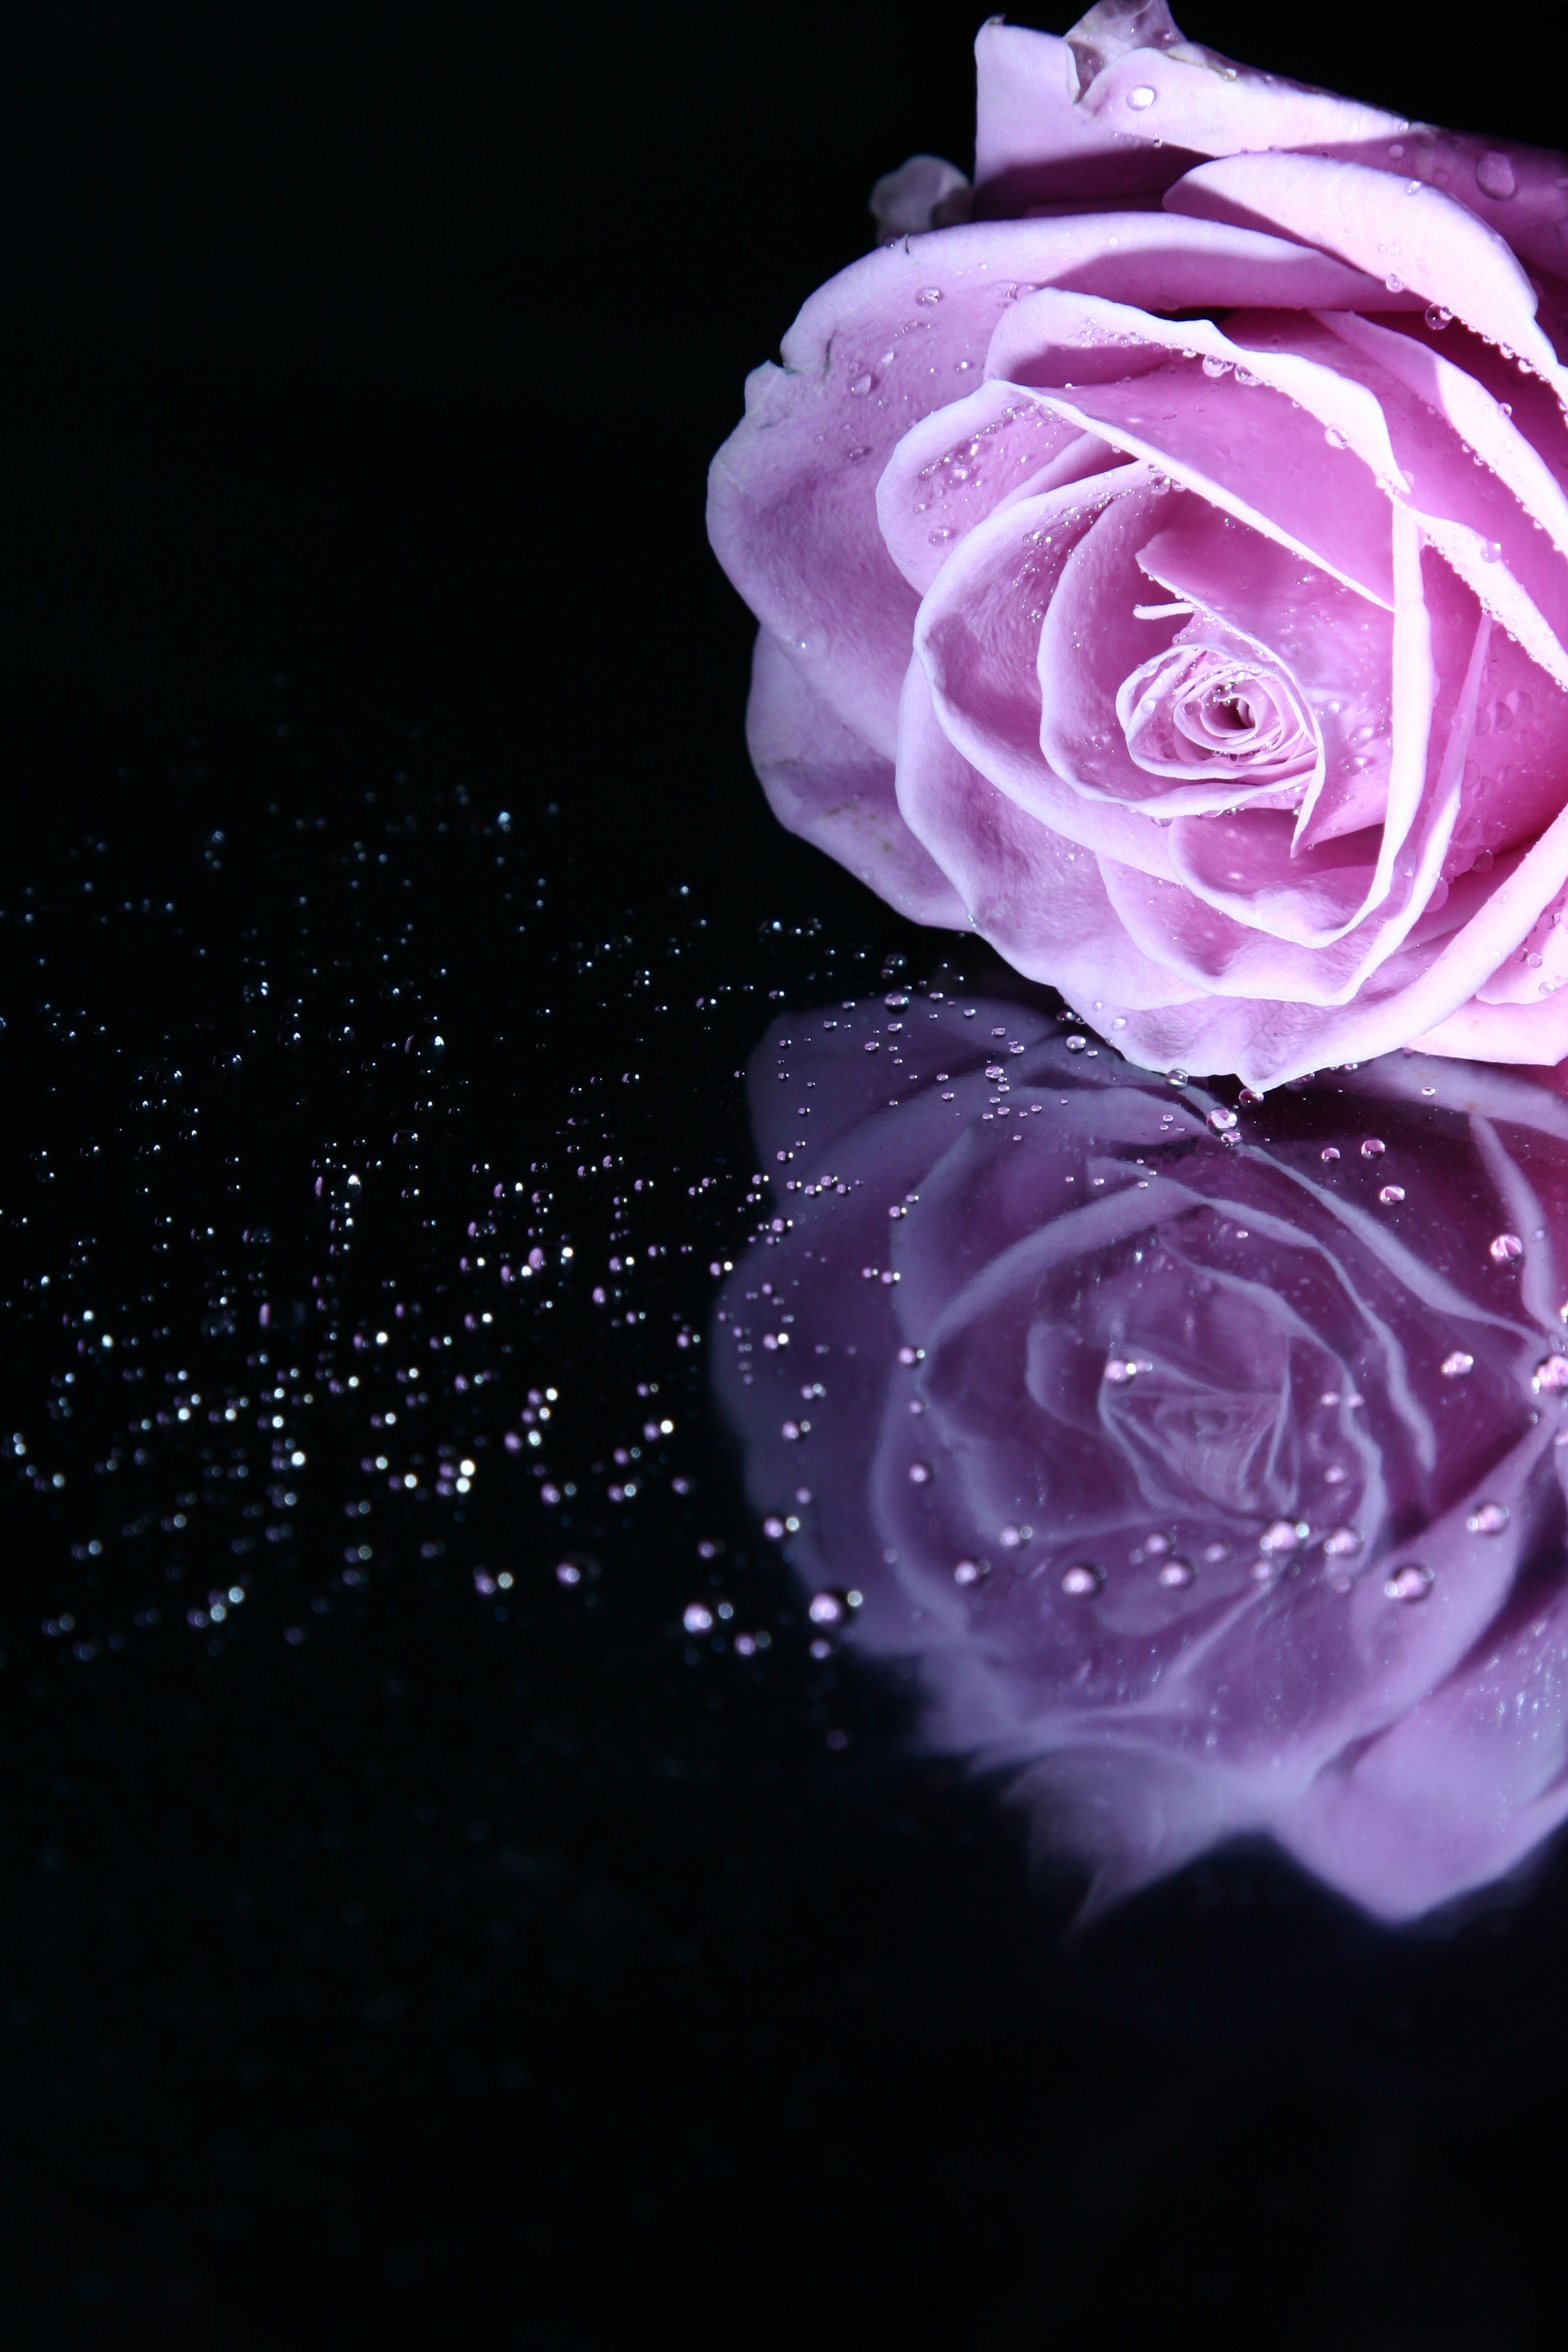
light, plant, white, flower, purple, petal, rose, color, darkness, pink, flowers, close up, pink rose, macro photography, flowering plant, rose family, land plant